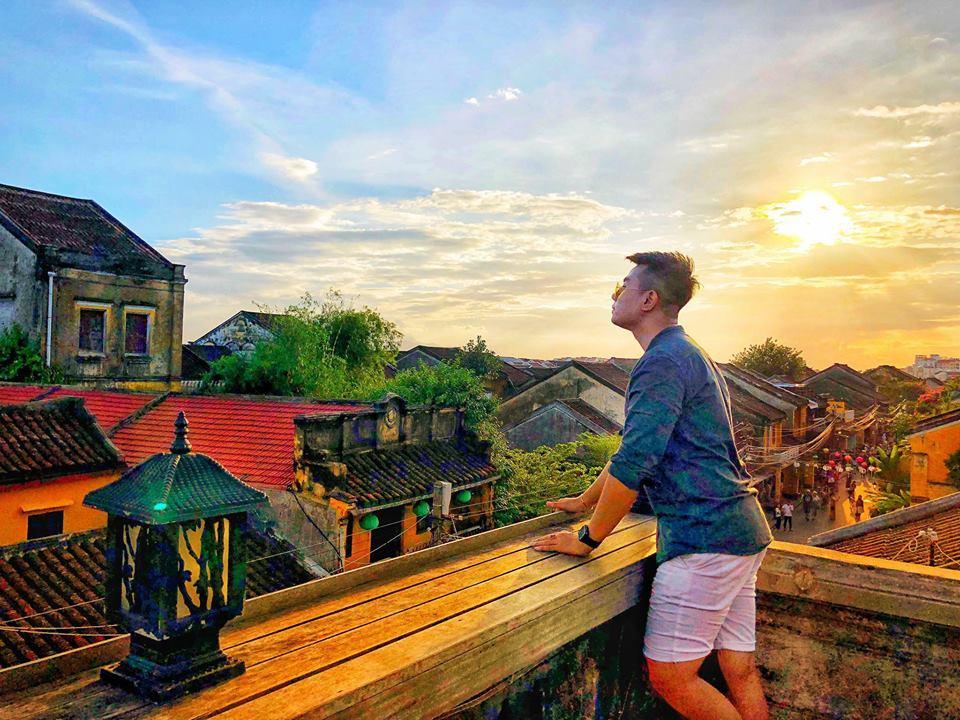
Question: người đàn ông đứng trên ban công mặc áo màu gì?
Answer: màu xanh dương